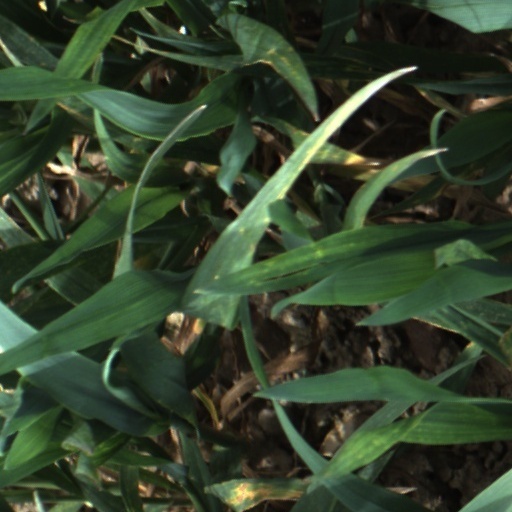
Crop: wheat